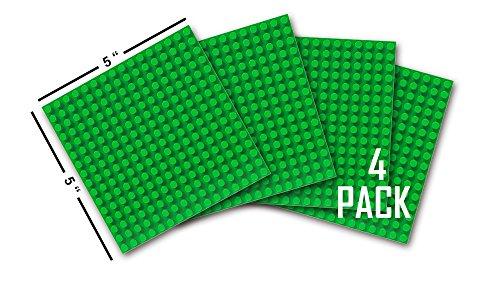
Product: Click n' Play Green Building Brick Baseplates - 5"x 5" - (Pack of 4) Tight Fit-Lego Compatible
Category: Toys & Games | Building Toys | Building Sets
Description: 4 pack 5x5 inch green baseplates compatible with Lego and other major building block manufacturers.
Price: $11.37
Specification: ProductDimensions:5x0.5x5inches|ItemWeight:4.6ounces|ShippingWeight:5.6ounces(Viewshippingratesandpolicies)|ASIN:B017EUXAQE|Itemmodelnumber:CNP0229|Manufacturerrecommendedage:3yearsandup